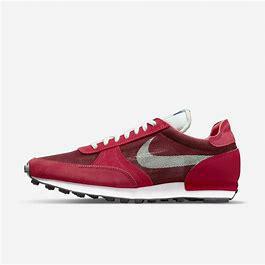
Brand: Nike
Model: Dbreak Type